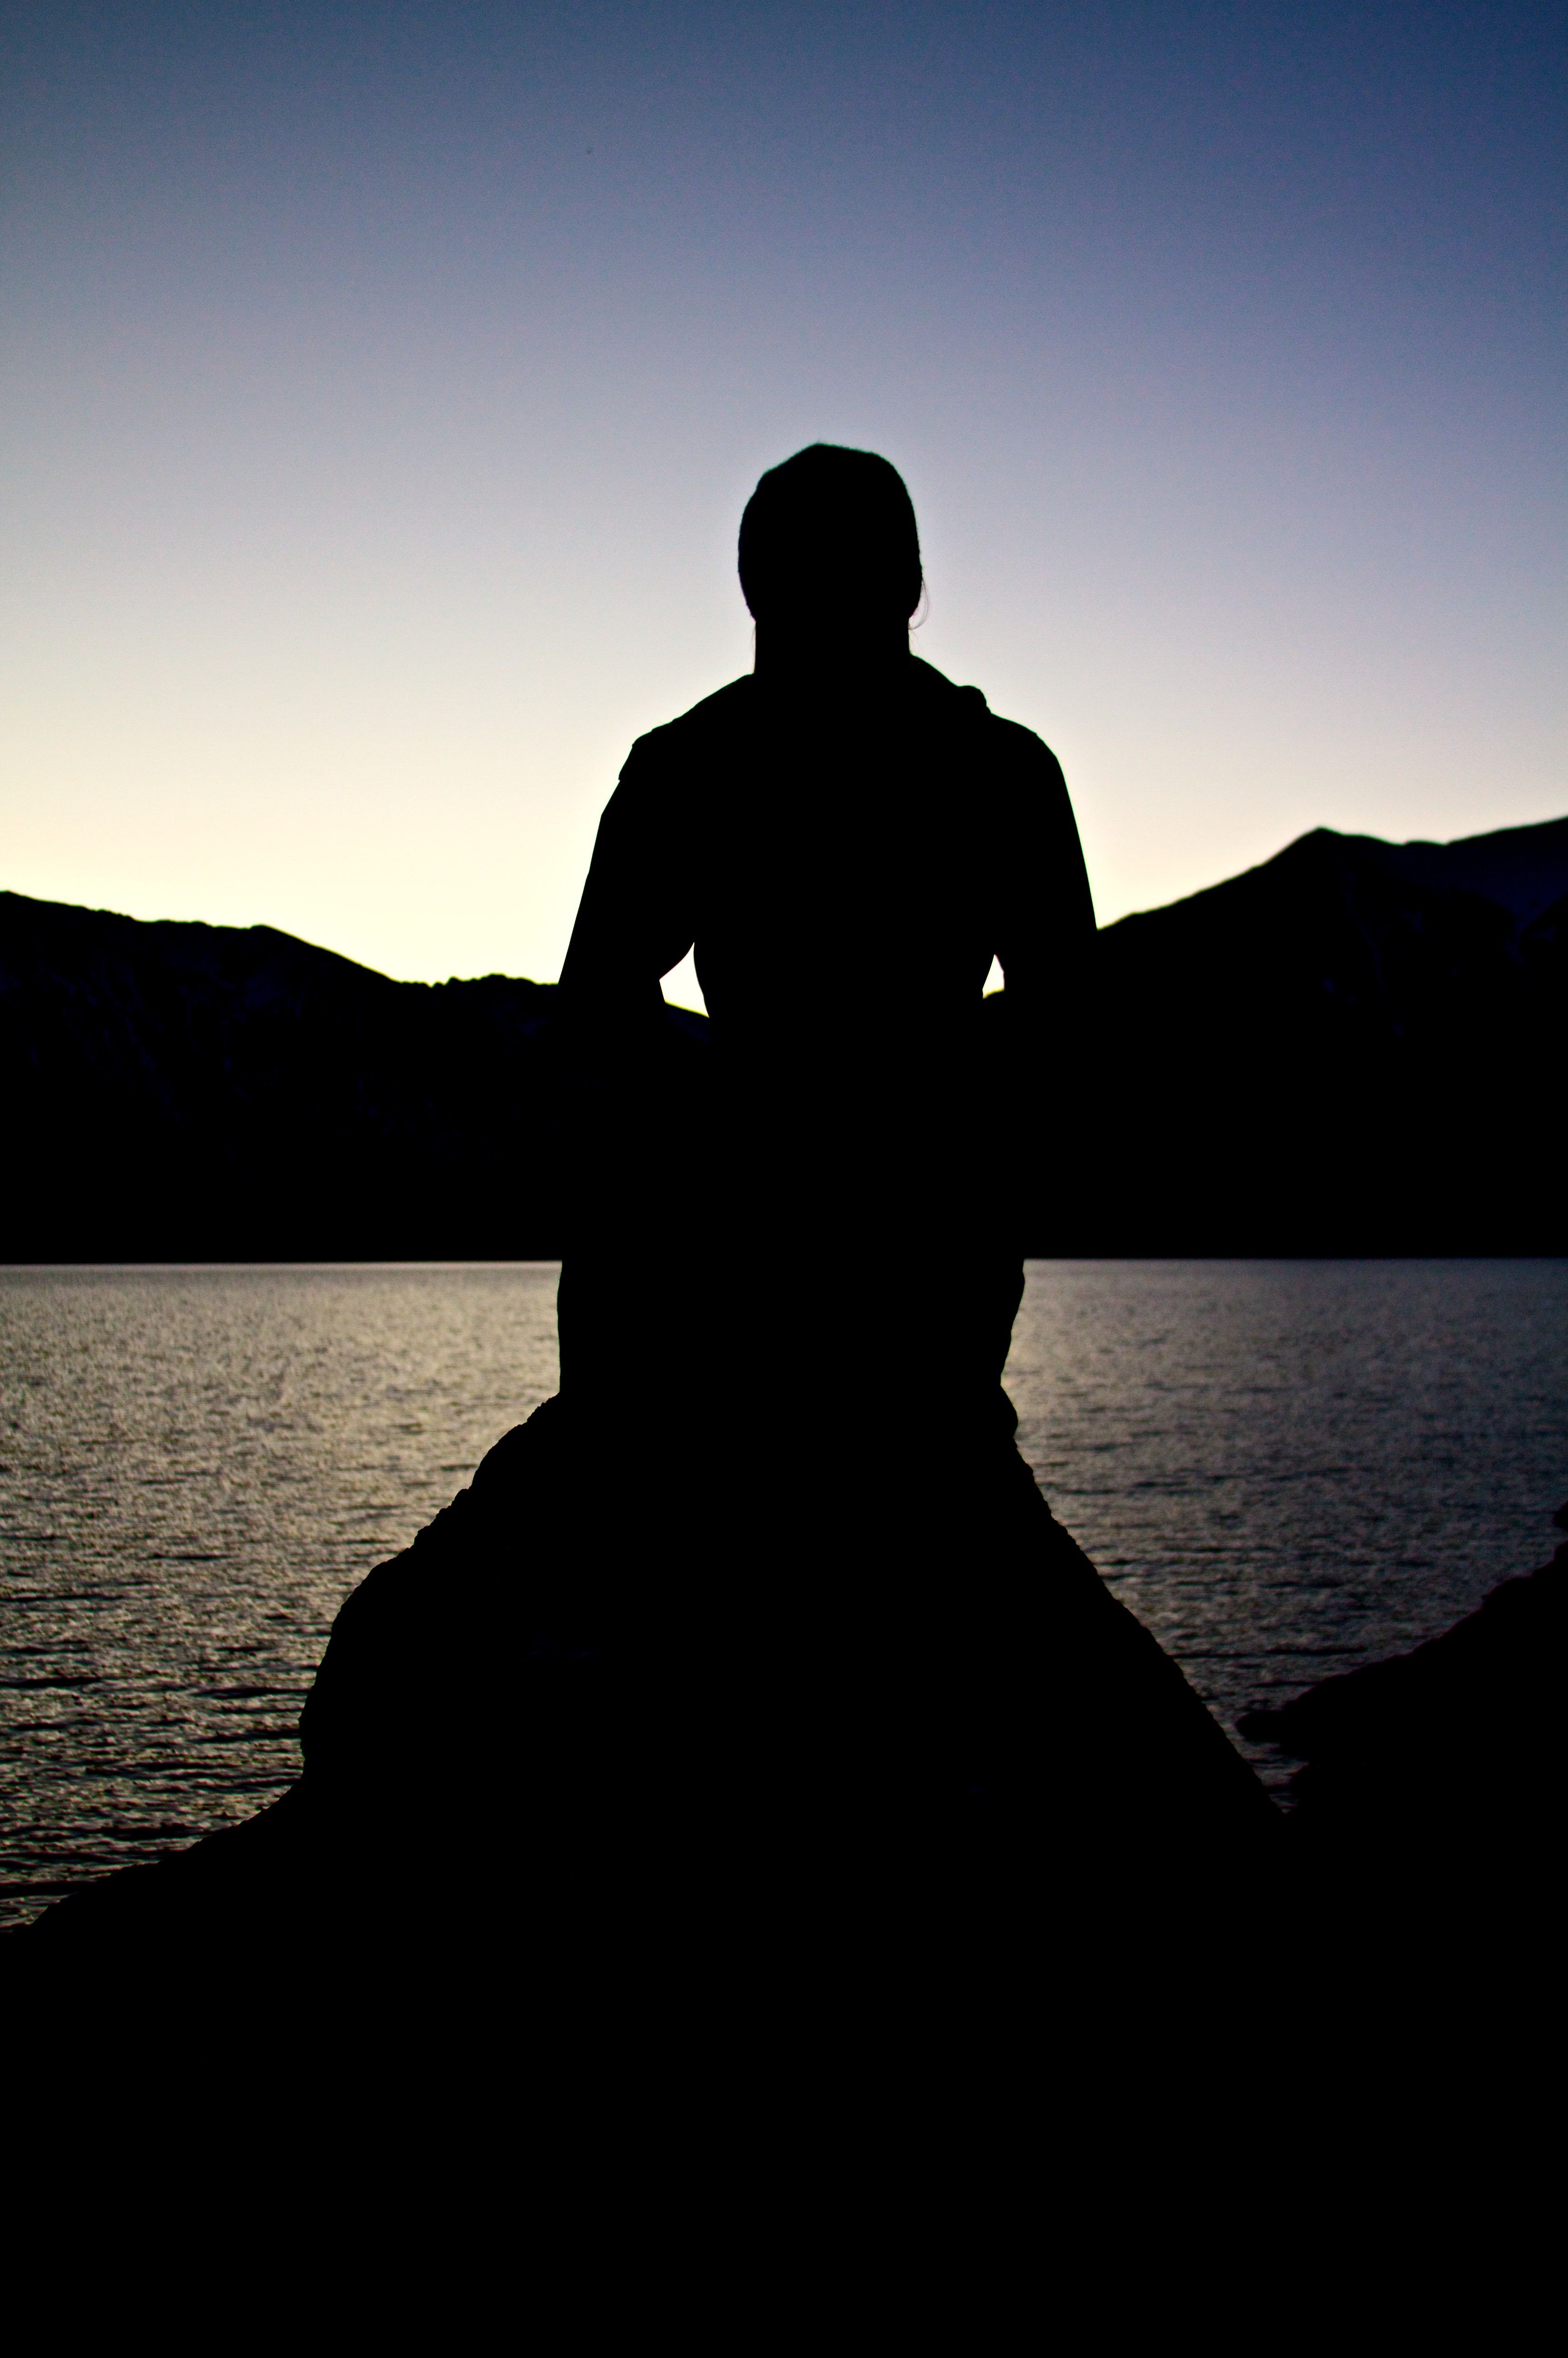
man, water, silhouette, light, sunset, lake, dark, dusk, evening, portrait, reflection, canon, romance, black, colorado, cool, mountains, photograph, 7d